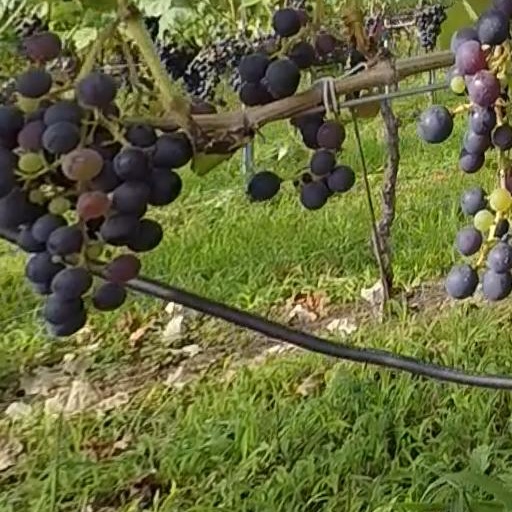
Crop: grape